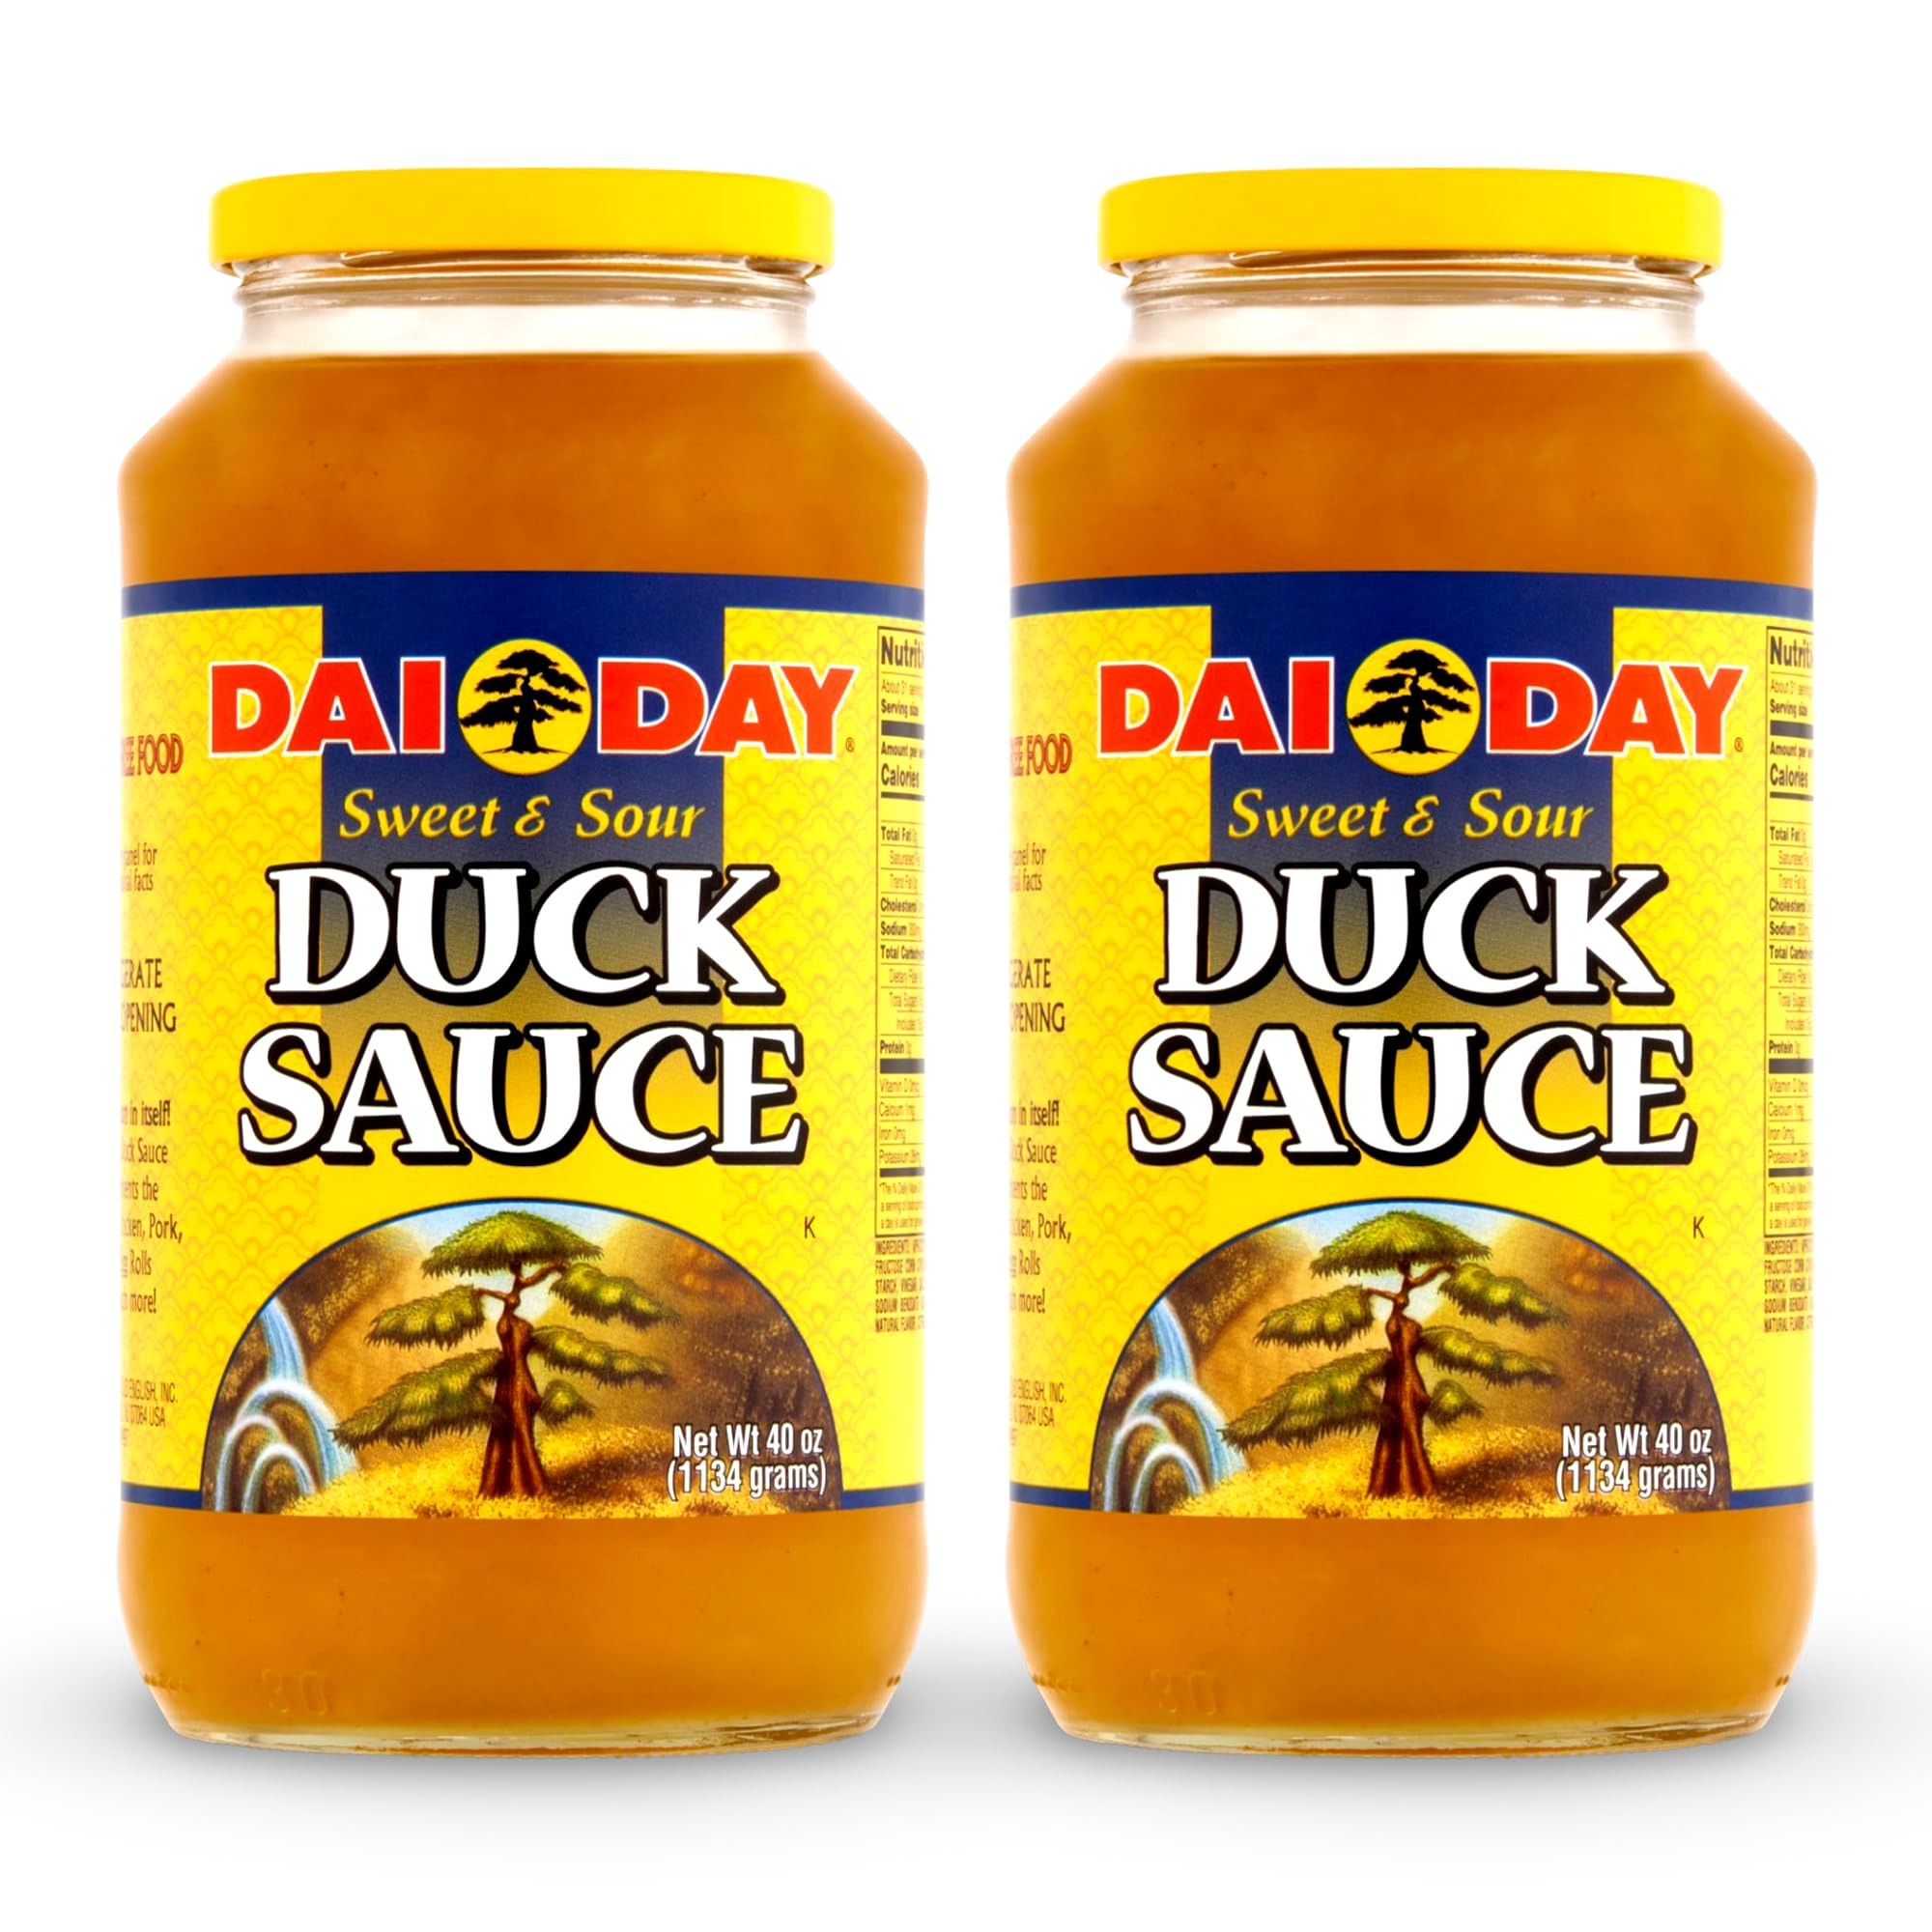
Item Name: Dai Day Sweet & Sour Duck Sauce (2 Pack, Total of 80oz)
Bullet Point: Dai Day Duck Sauce is a fat-free sauce that is designed to complement the flavor of chicken, pork, egg rolls, ribs and much more.
Product Description: Dai Day Duck Sauce is a fat-free sauce that is designed to complement the flavor of chicken, pork, egg rolls, ribs and much more. Or try using as a dip for deep-fried dishes such as wonton strips, spring rolls, egg rolls, duck, chicken, fish, or with rice or noodles. Authenitc flovor you can bring in to your own home.
Value: 40.0
Unit: Ounce

Price: 23.99